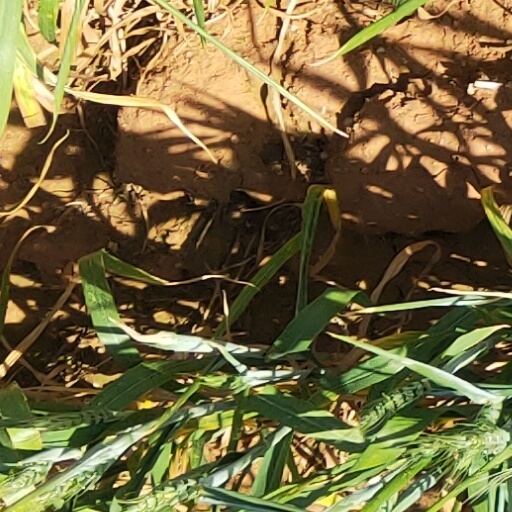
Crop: wheat